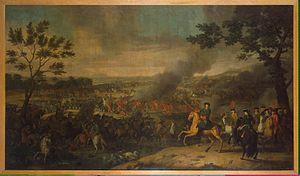
La grande guerre du Nord est un conflit qui opposa une coalition menée par le tsarat de Russie à l'Empire suédois entre 1700 et 1721 et qui se déroula dans le Nord de l'Europe centrale et en Europe de l'Est.